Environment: real
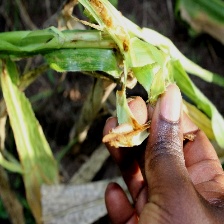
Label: fall_armyworm